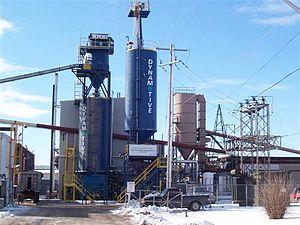
West Elgin est une municipalité du Comté d'Elgin en Ontario au Canada, formé par le regroupement en 1998 du township d'Aldborough avec le village de West Lorne.